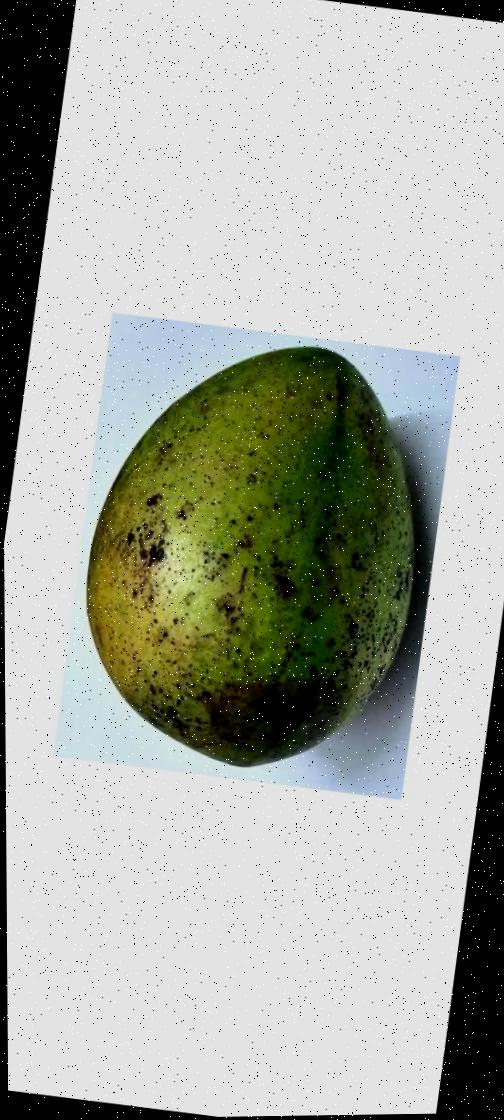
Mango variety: Harivanga